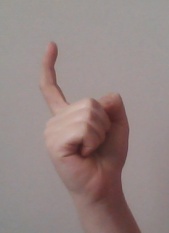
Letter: ra